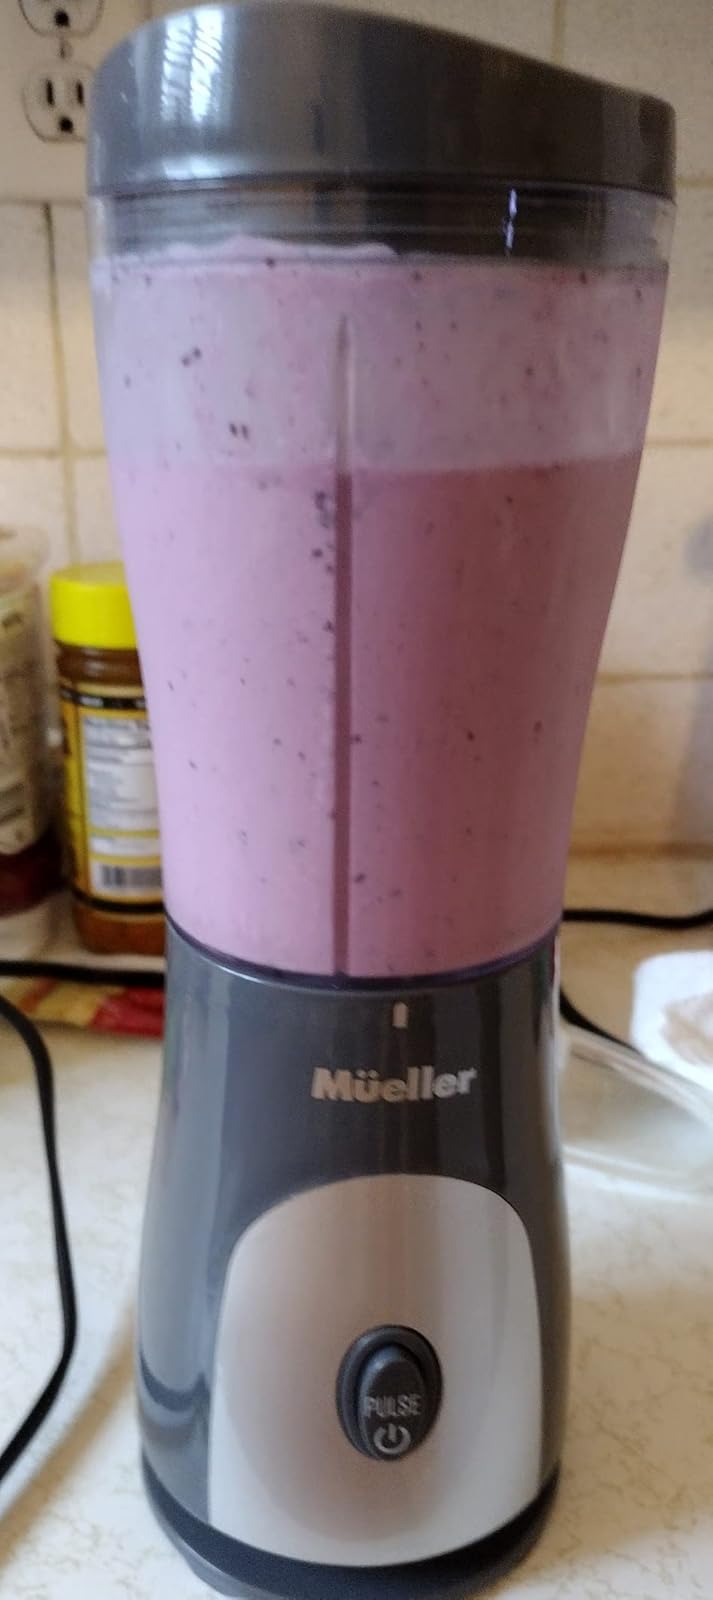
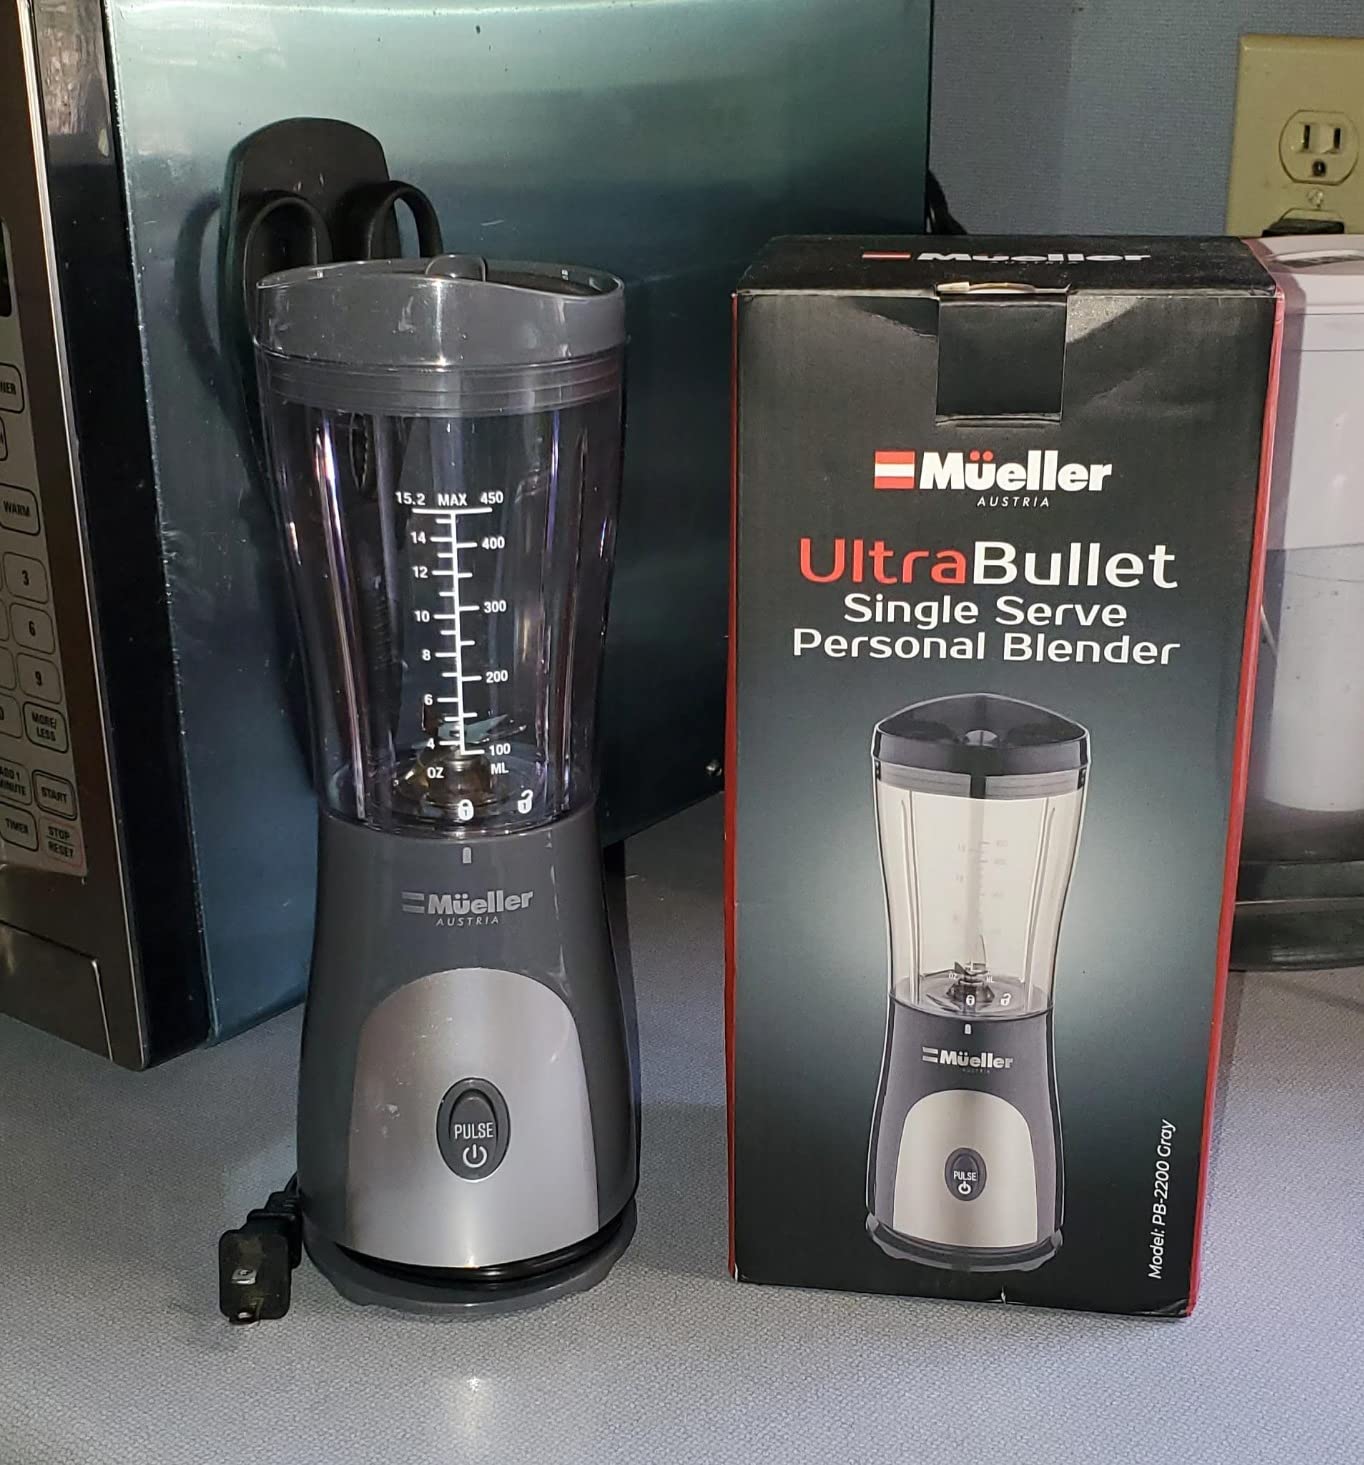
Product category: items_blender
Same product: yes